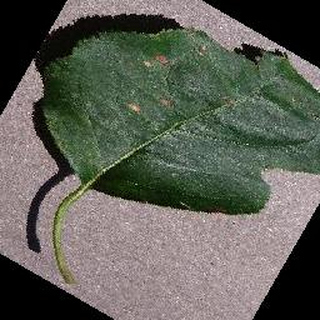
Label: apple_black_rot